Brazilian Romantic painting

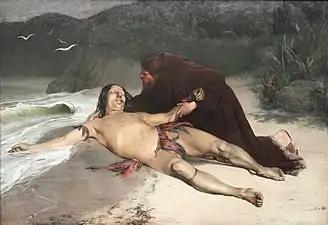
Rodolfo Amoedo: "The Last Tamoio", 1883. National Museum of Fine Arts

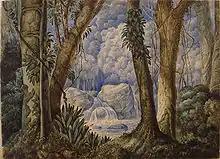
Araújo Porto-Alegre: "Brazilian Jungle", Júlio de Castilhos Museum

Despite its limitations, the Imperial Academy entered its most stable and productive period during the Second Reign. Under Emperor Pedro II's direct supervision, the Academy achieved a greater degree of operational stability. This period of improved resources provided fertile ground for the flourishing of Brazilian Romantic painting, fostering the emergence of prominent figures such as Victor Meirelles, Pedro Américo, Rodolfo Amoedo and Almeida Júnior. These artists built upon the foundational work of Manuel de Araújo Porto-Alegre, whose contributions were instrumental in developing a symbolic visual language capable of unifying the nationalist movement active during this period. Nationalist aspirations sought to establish Brazil's equivalence with the most "civilized" European states. Januário da Cunha Barbosa, secretary of the Brazilian Historic and Geographic Institute, echoed this sentiment, arguing against foreigners shaping Brazil's historical narrative.